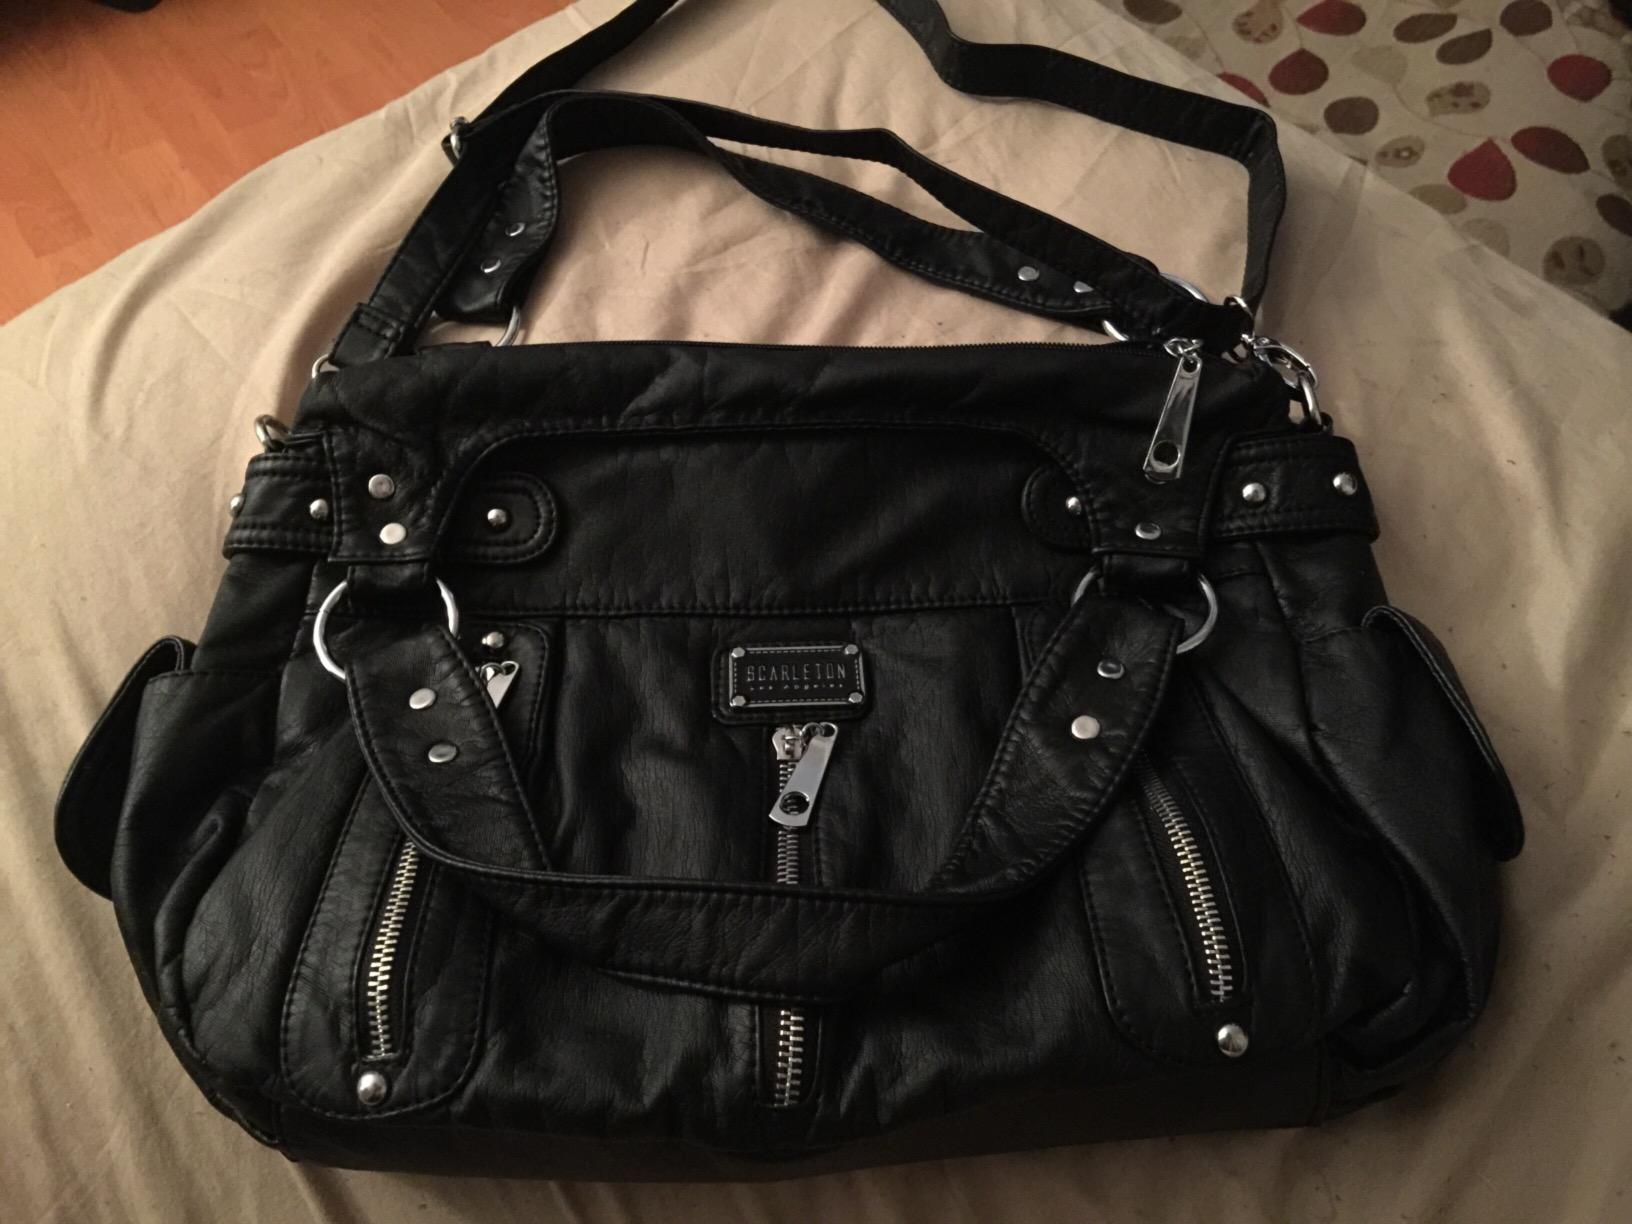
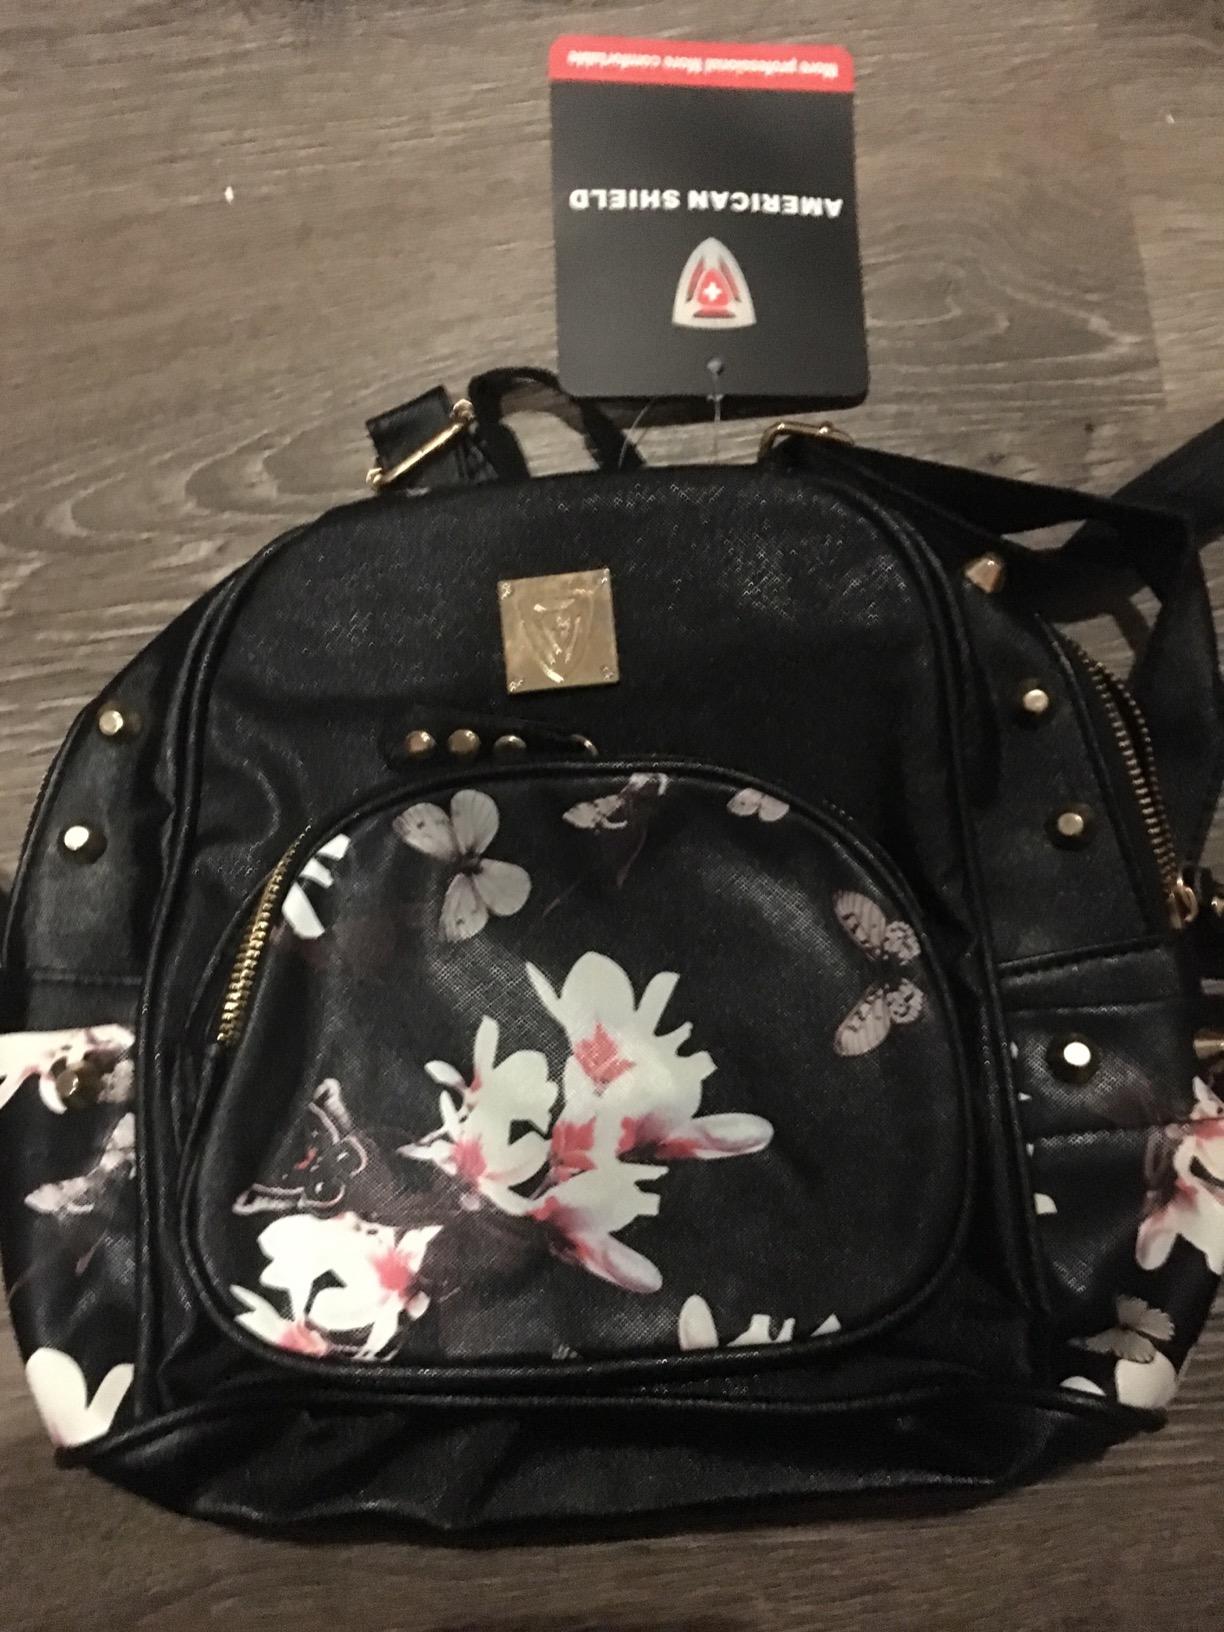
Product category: accessories_handbag
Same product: no